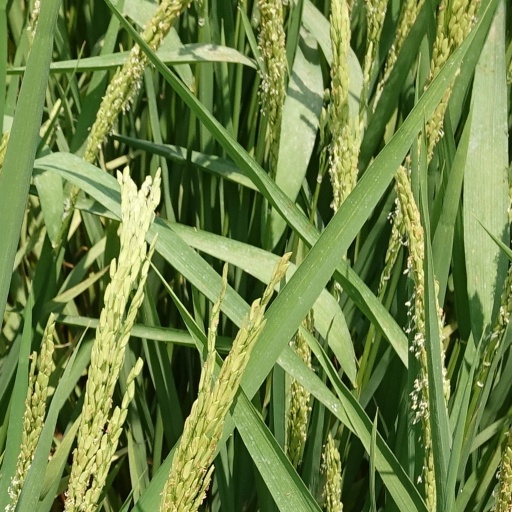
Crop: rice